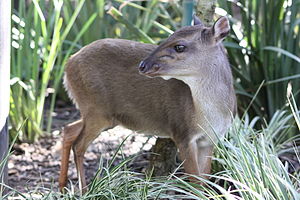
Blå dykkerantilope
Den blå dykkerantilope er den mindste antilopeart. Den når en skulderhøjde på 35 cm og vejer 4-10 kg. Den blå dykkerantilope lever i det centrale og sydlige Afrika. Her findes den som regel i regnskove, hvor den lever af frugter, blomster og blade og undertiden også af æg, insekter og små fugle.